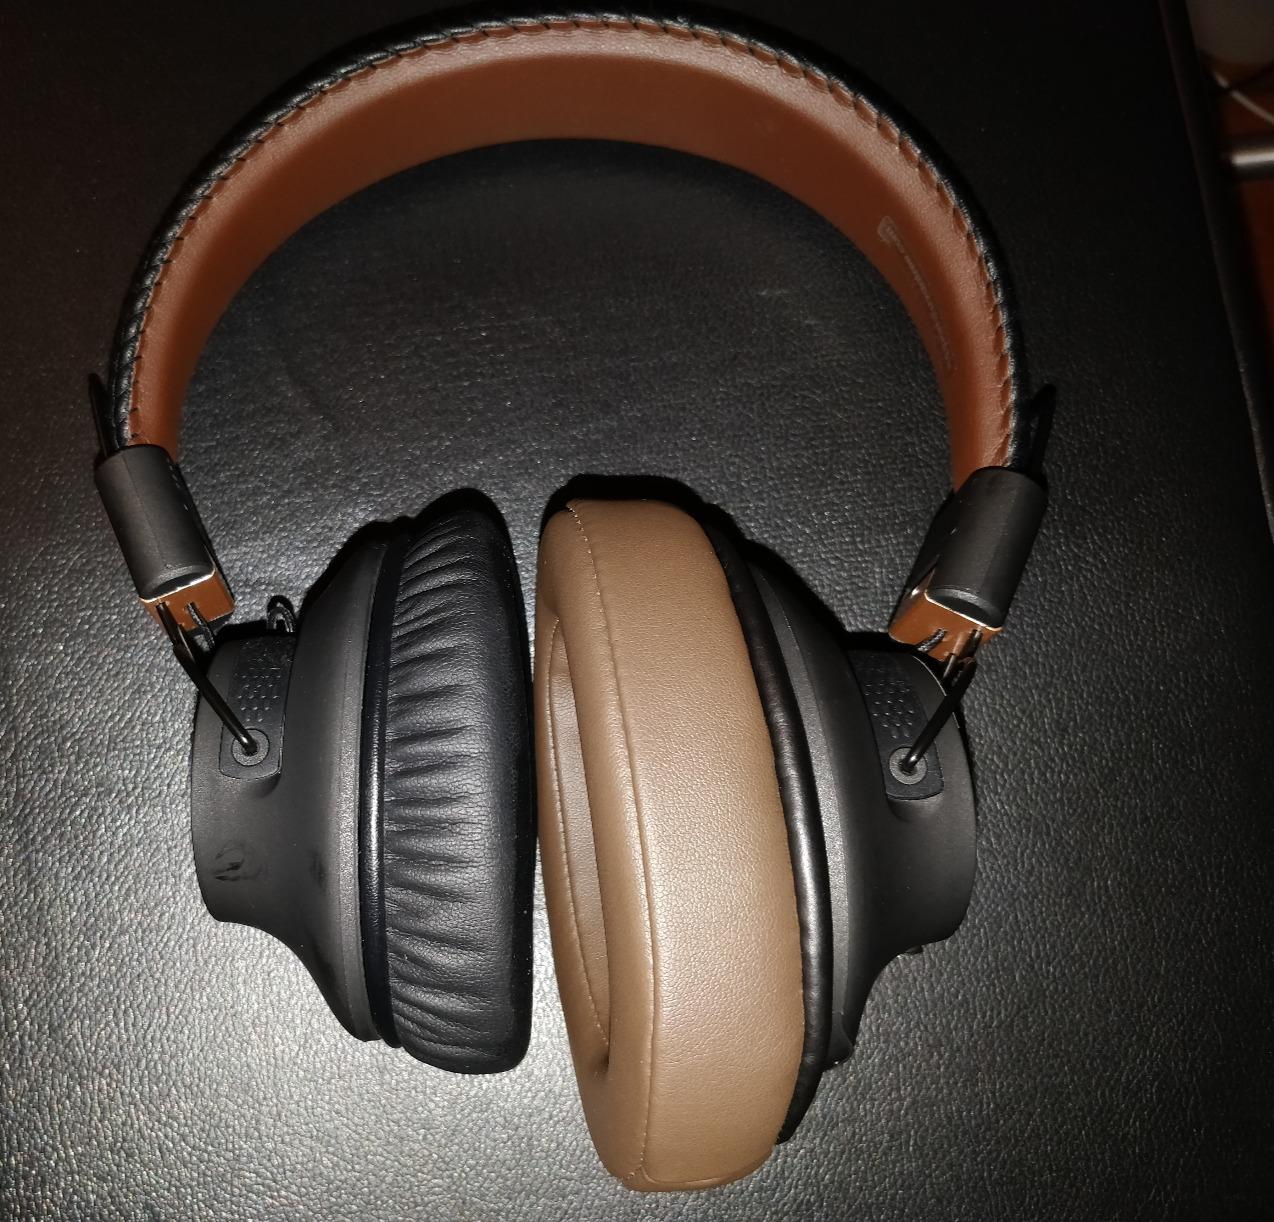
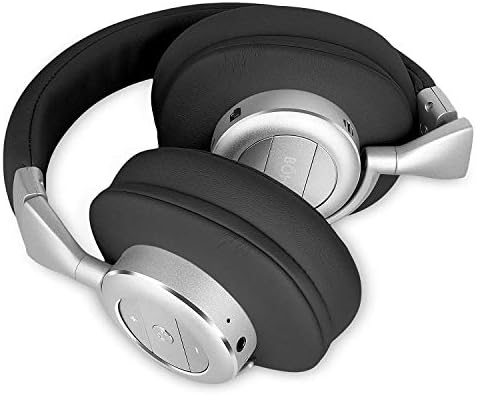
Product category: headphones
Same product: no